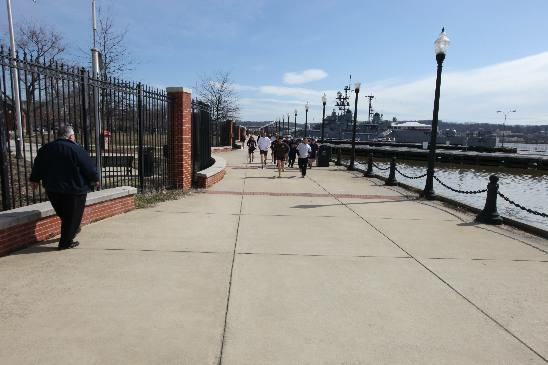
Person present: Yes